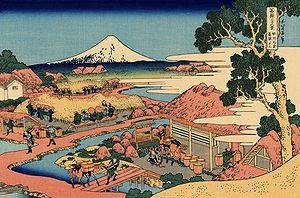
Les Trente-six vues du mont Fuji sont une série de quarante-six estampes réalisées par Katsushika Hokusai et dont les dates d'édition s'étendent entre 1831-1833. Elles représentent le mont Fuji depuis différents lieux, suivant les saisons. Cette série est aujourd'hui très célèbre car elle marque l'intégration dans les thèmes de la tradition japonaise des modes de représentation occidentaux, et en particulier de la perspective utilisée dans la peinture occidentale.